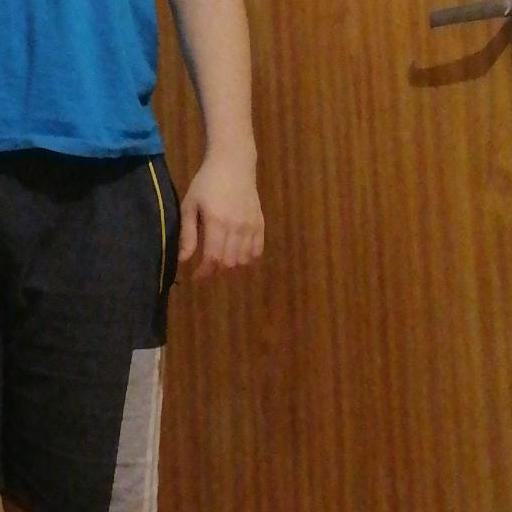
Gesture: no_gesture